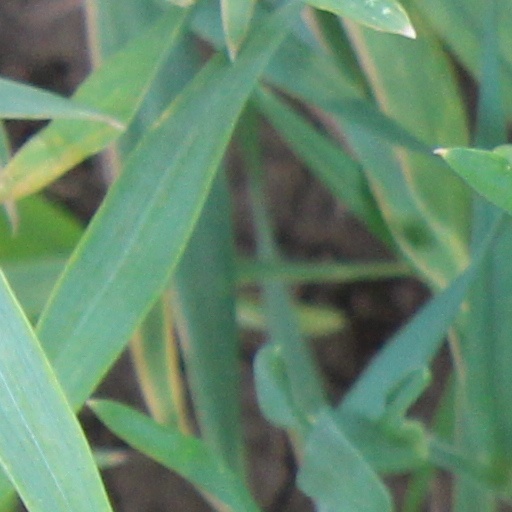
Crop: wheat